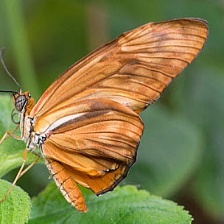
Species: JULIA